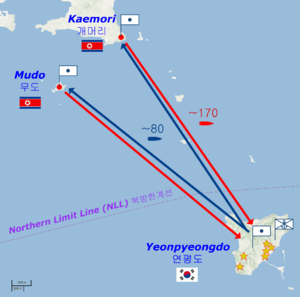
Carte du bombardement de Yeonpyeong du mardi 23 novembre 2010.
Le bombardement de Yeonpyeong est une attaque de l'île sud-coréenne de Daeyeonpyeong par l’artillerie de l’armée populaire de Corée le 23 novembre 2010, dans le contexte de la guerre du Crabe. Il intervient peu avant les manœuvres militaires annuelles de la Corée du Sud, nommées « Hoguk » dans la région.